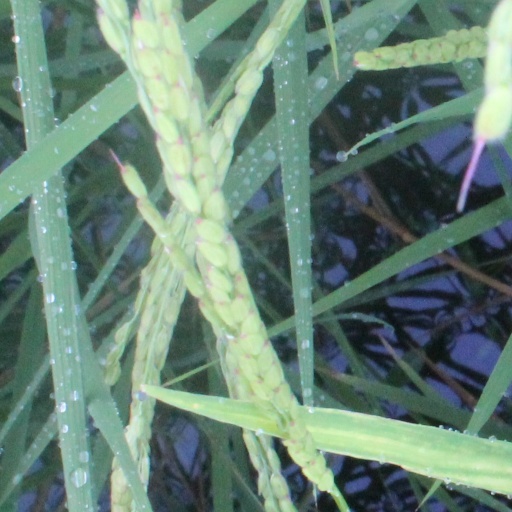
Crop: rice